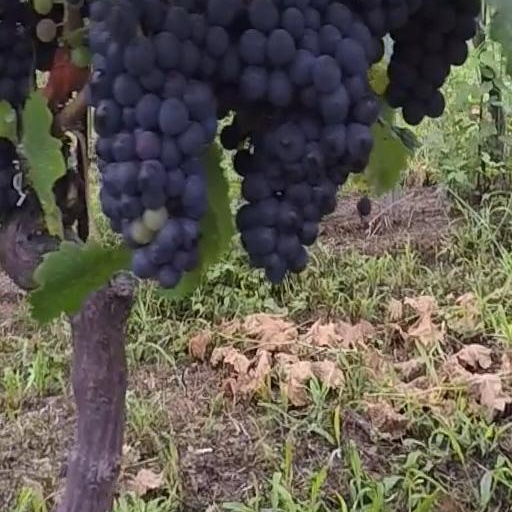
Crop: grape